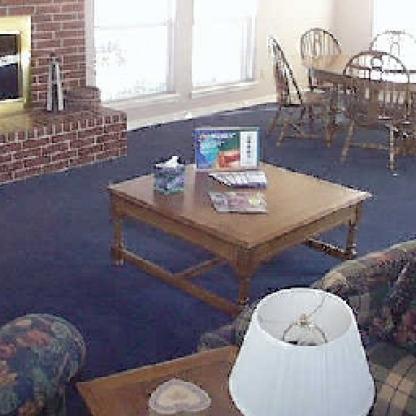
Scene: Indoor